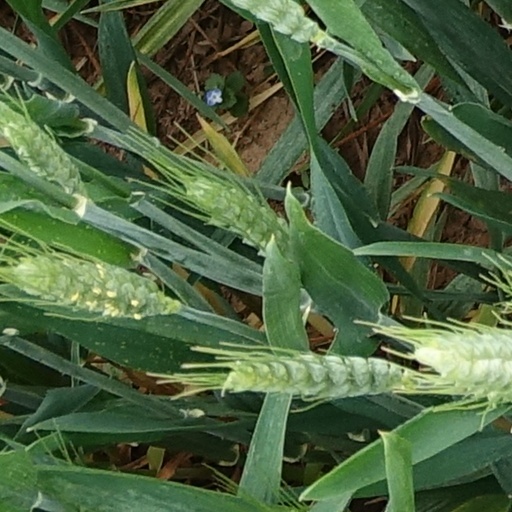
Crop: wheat